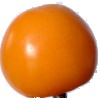
Label: Tomato Yellow 1